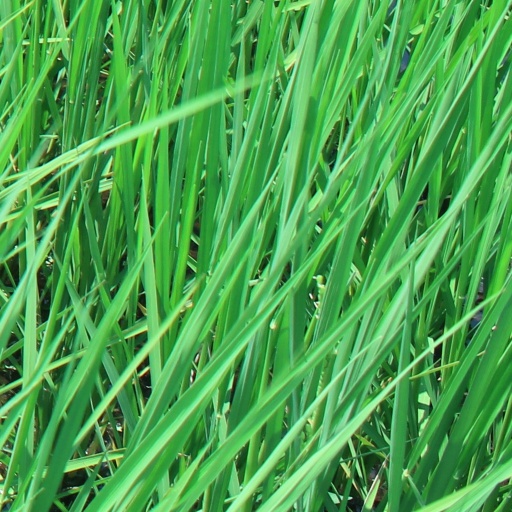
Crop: rice